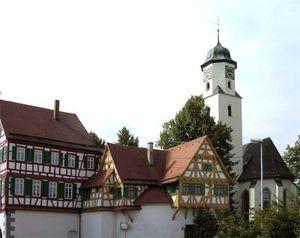
Laichingen est une ville de Bade-Wurtemberg, située dans l'arrondissement d'Alb-Danube, dans la région Donau-Iller, dans le district de Tübingen. Elle se trouve à environ 25 kilomètres d'Ulm. Elle comptait 10 964 habitants au 31 mars 2005.